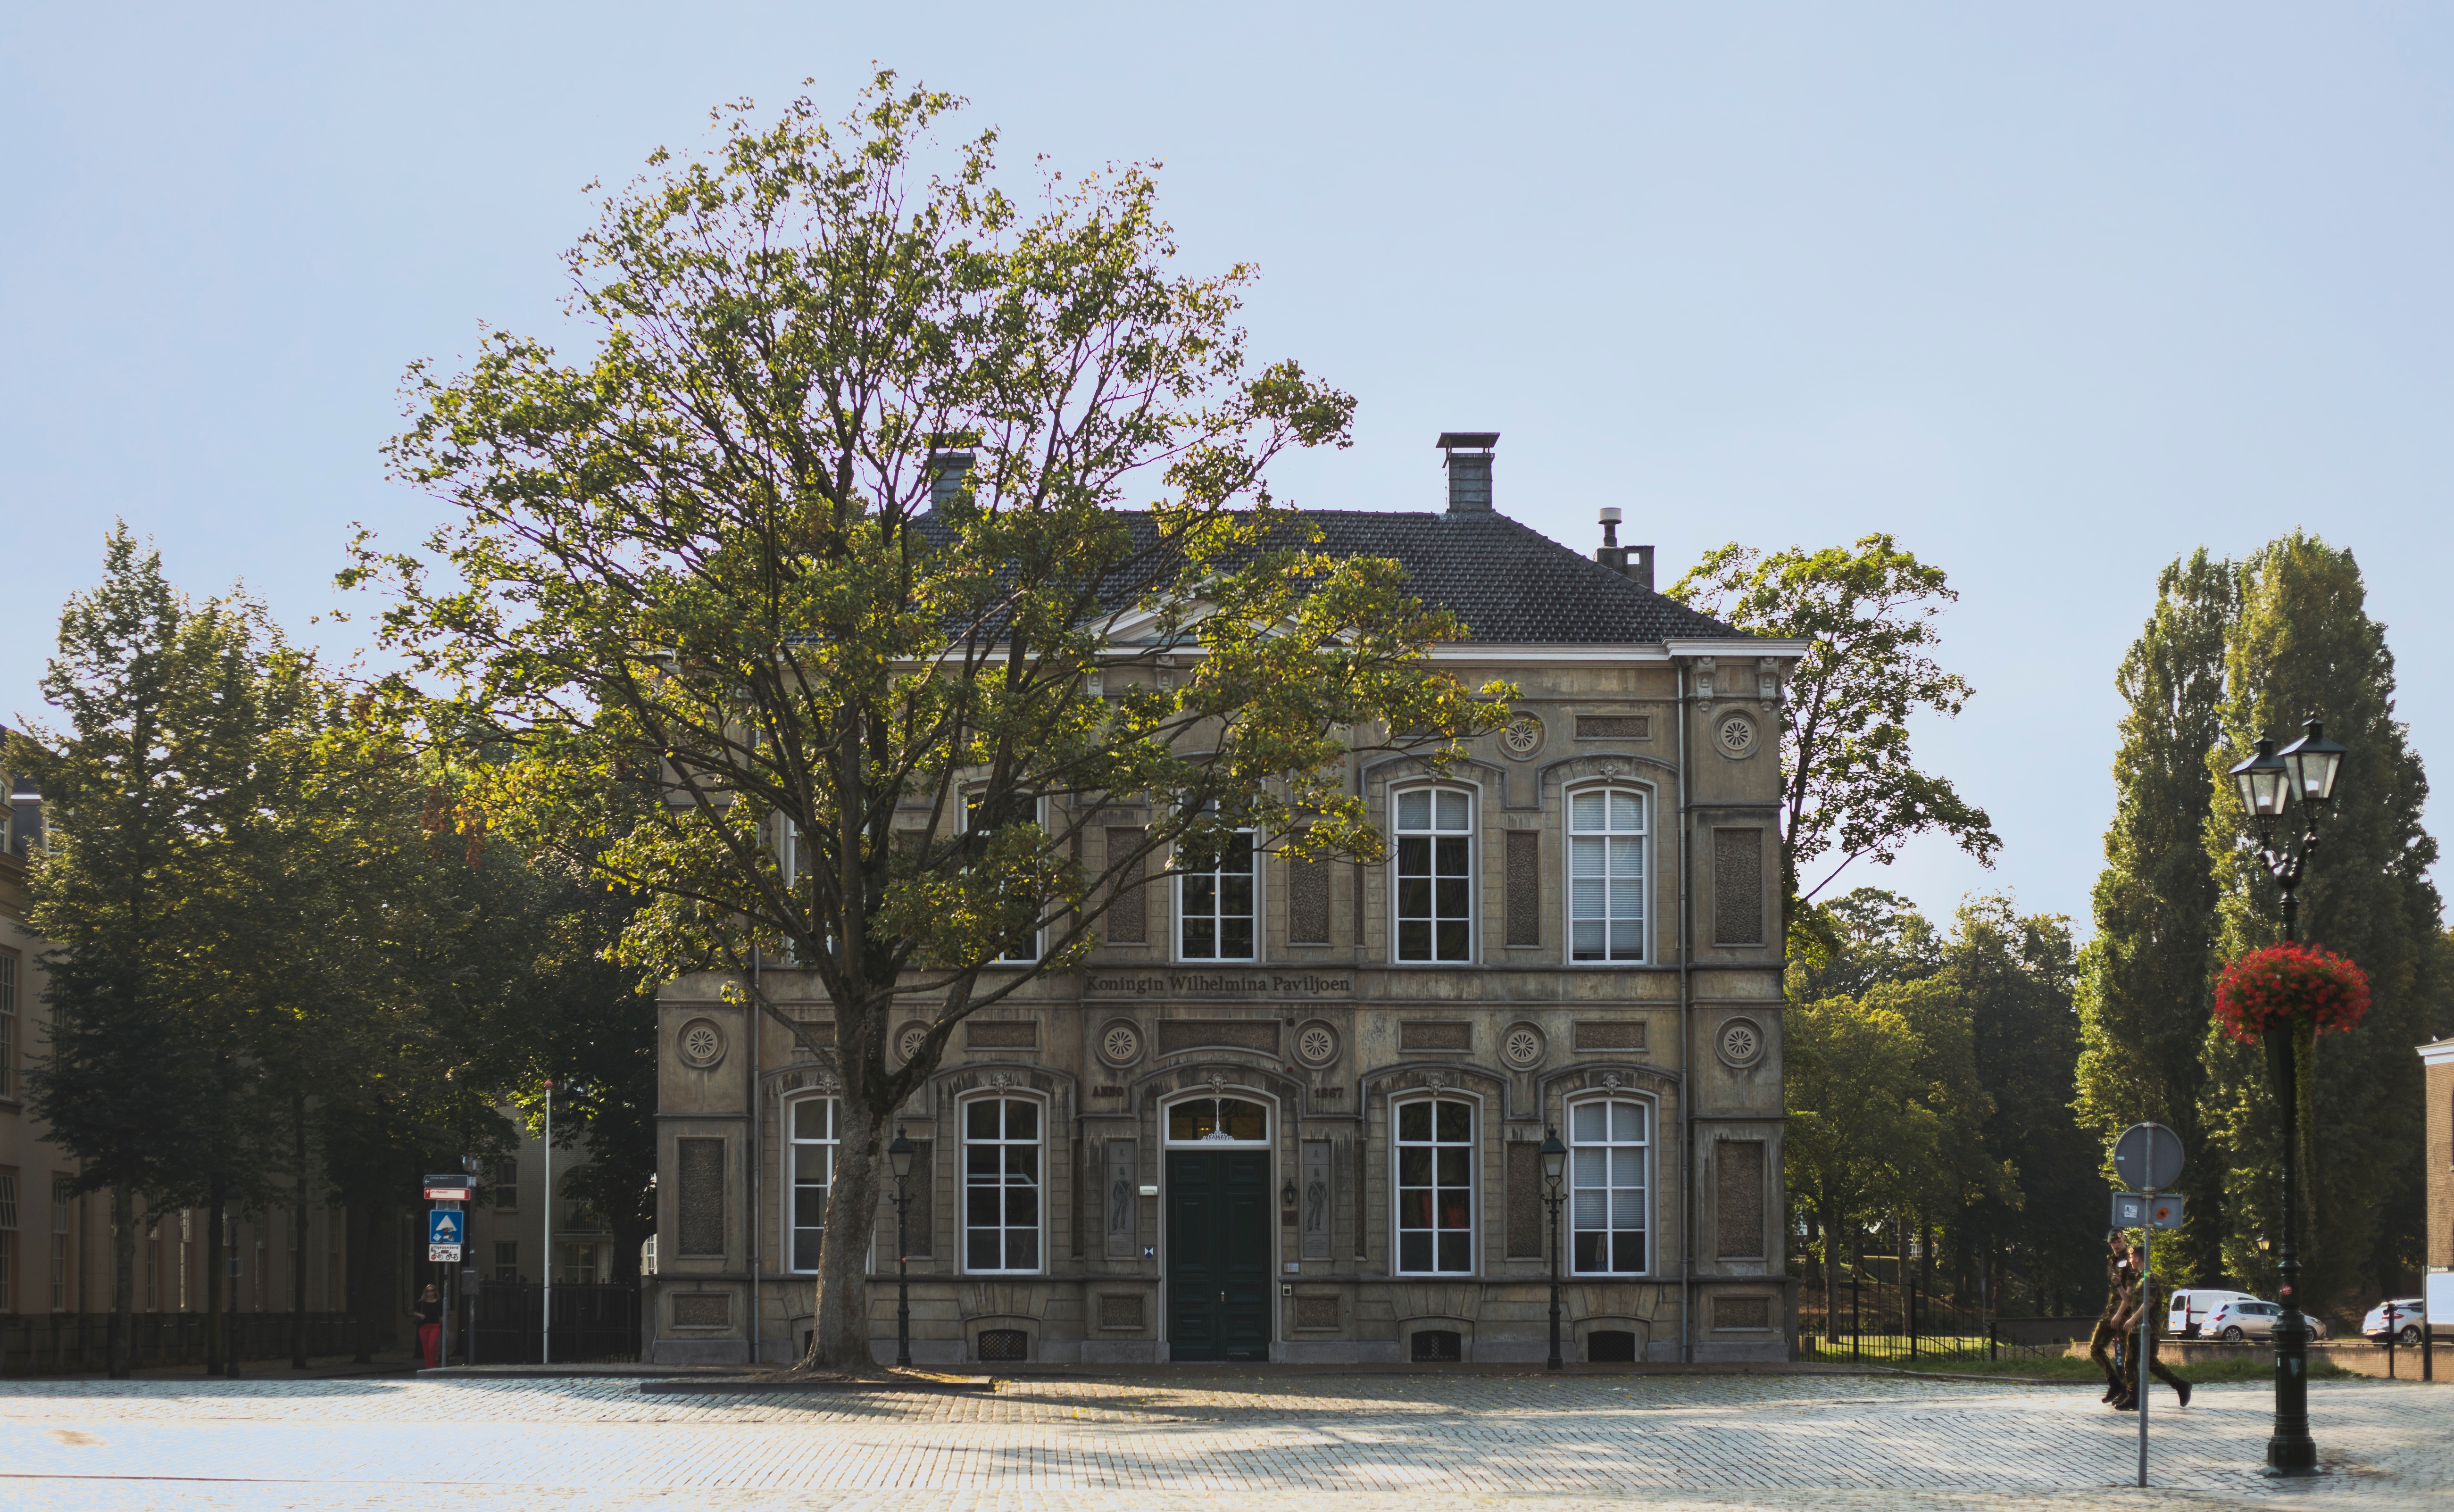
tree, architecture, house, town, building, palace, city, home, downtown, plaza, facade, town square, campus, estate, neighbourhood, residential area